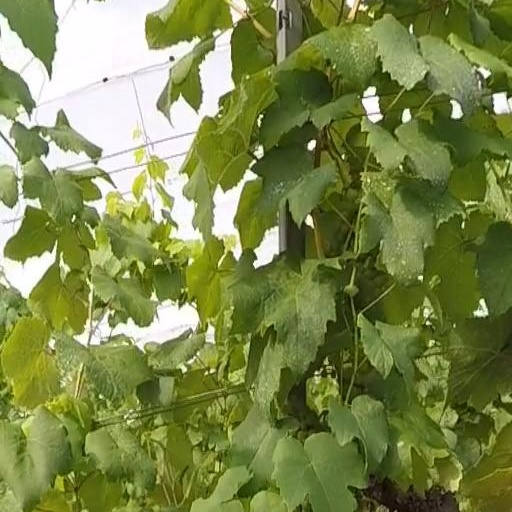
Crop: grape